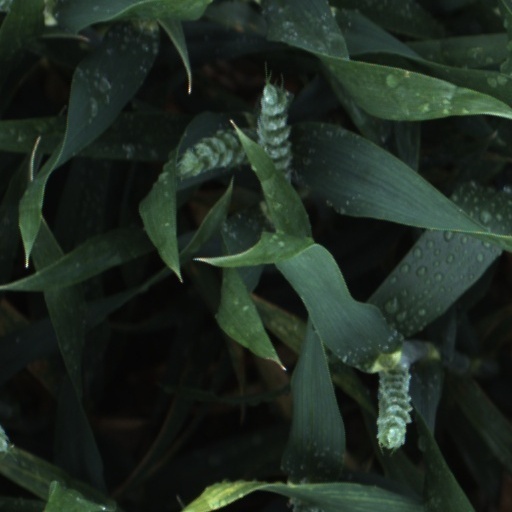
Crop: wheat